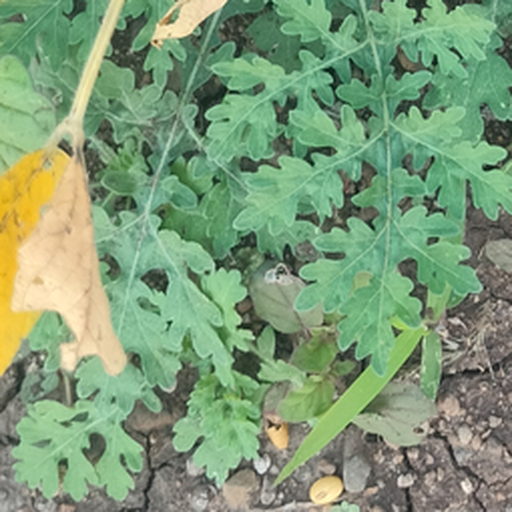
Weed species: Gajar_gavat_(Parthenium hysterophorus)